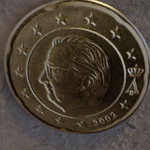
Coin value: 20cents
Country: be
Edition: 2002